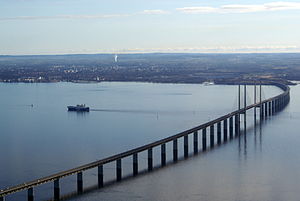
Øresundsforbindelsen / Trafik
Broen set fra syd-vest.
Øresundsforbindelsen er en fast kombineret bro- og tunnelforbindelse indviet 1. juli 2000 mellem Danmark og Sverige. Forbindelsen består af Øresundstunnelen mellem Amager og den kunstige ø Peberholm samt Øresundsbroen, en kombineret bjælkebro og skråstagsbro mellem Peberholm og Lernacken syd for Malmø. Forbindelsen består af en motorvej og et dobbelt jernbanespor. Forbindelsens længde er 15,9 km.